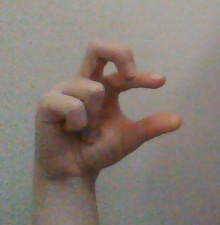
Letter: thal